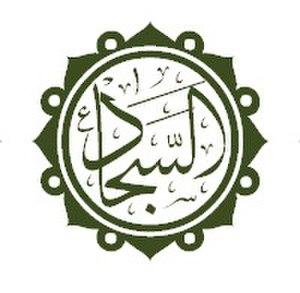
Les Douze imams sont pour les chiites duodécimains, les successeurs spirituels et politiques après la mort du prophète de l'islam, Mahomet. Les alévis croient également aux Douze imams, mais sont considérés par le courant majoritaire des duodécimains comme une branche hétérodoxe à l'islam chiite. C'est également le cas des alaouites.
Les Quatorze Infaillibles, d'après les chiites duodécimains, sont Mahomet, sa fille Fatima et Les Douze Imams. Selon les chiites duodécimains les Quatorze Infaillibles sont libres de l’erreur et du péché. L’Allameh Tabatabaï affirme que « la pureté ou la pureté immaculée » est un état de fait chez un être humain infaillible qui le protège de ce qui n’est pas autorisé.